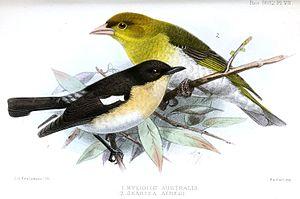
L'Hyliote australe est une espèce de passereaux de la famille des Hyliotidae.